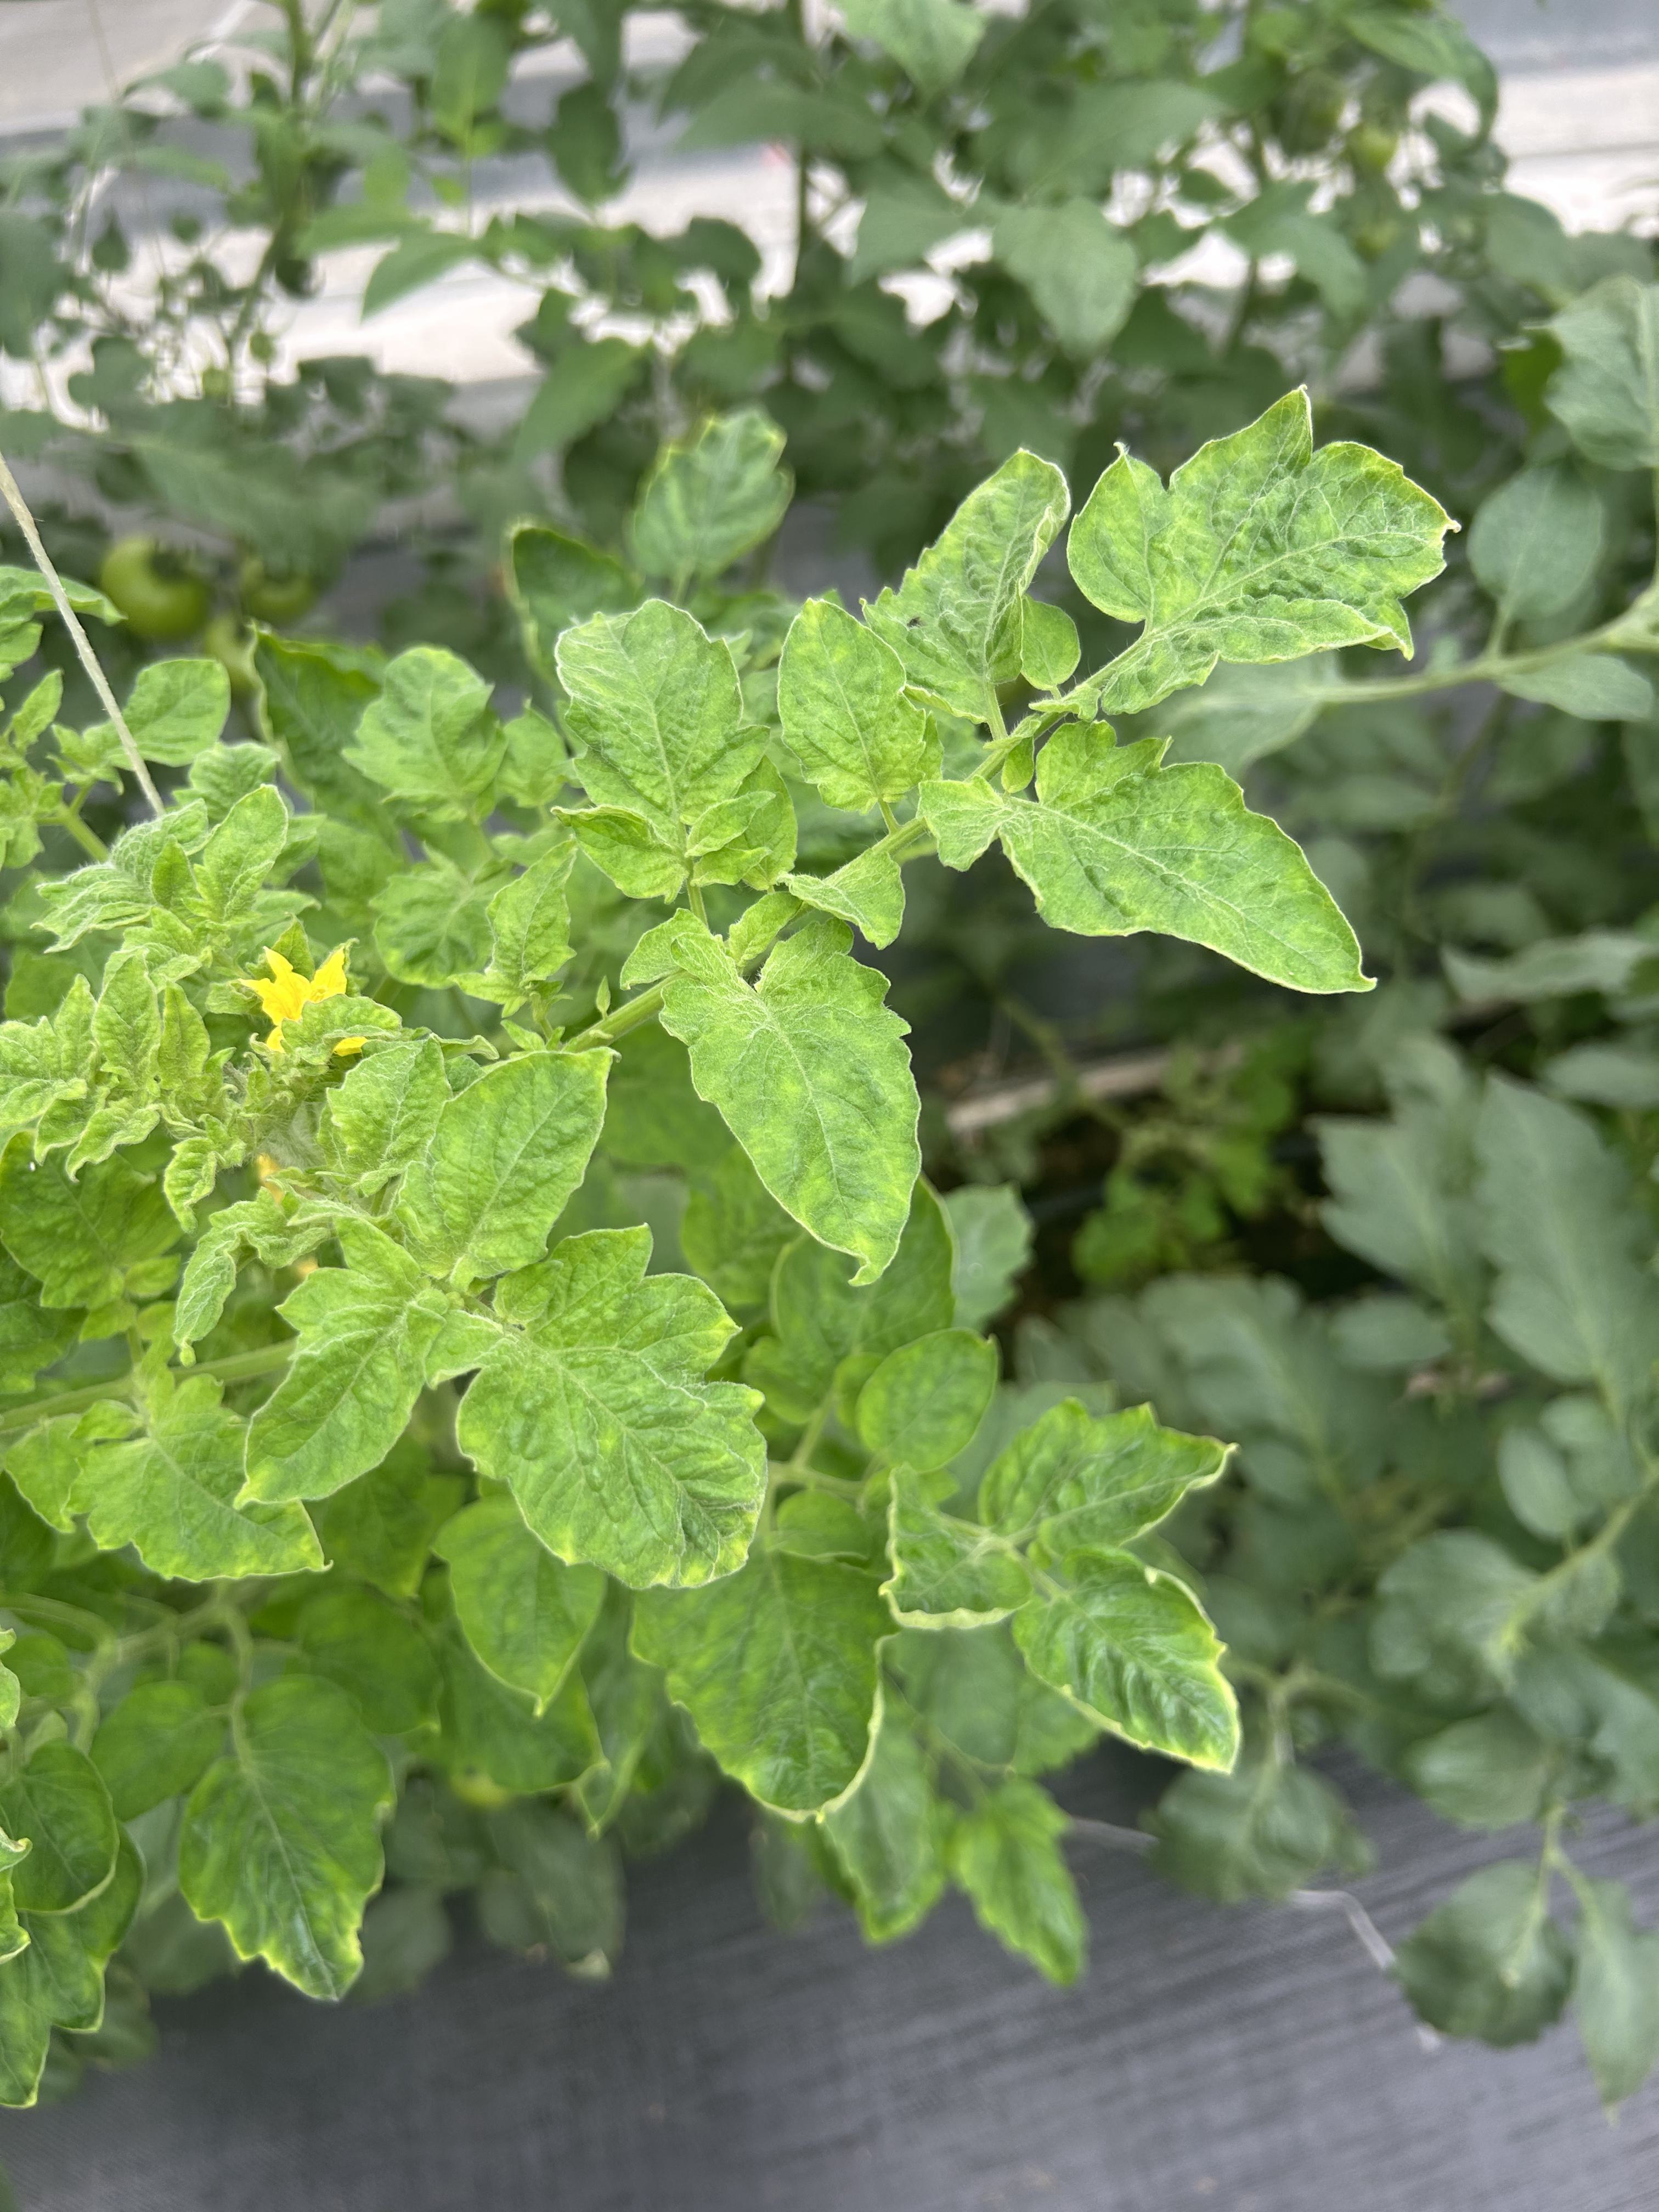
Disease: Viral